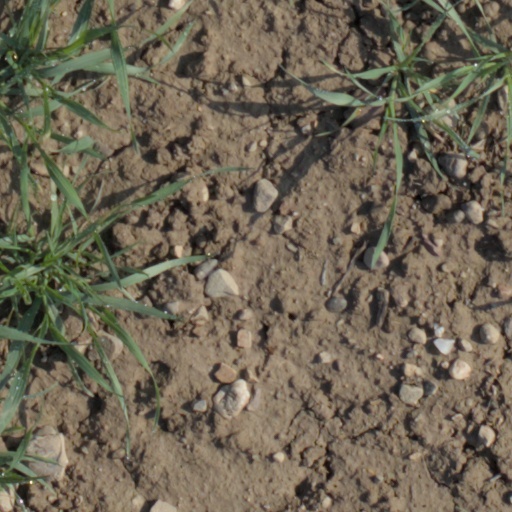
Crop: wheat